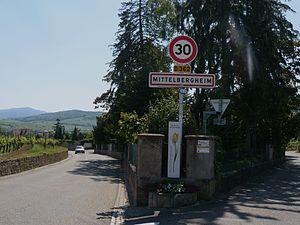
Entrée du village de Mittelbergheim
Mittelbergheim est une commune française située dans le département du Bas-Rhin, en région Grand Est. Elle est classée parmi les Plus Beaux Villages de France.